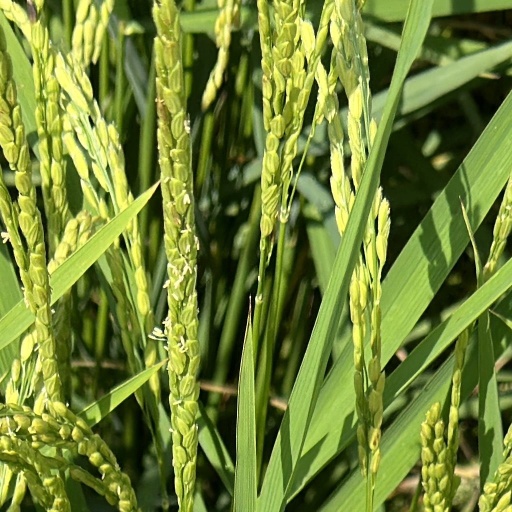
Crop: rice